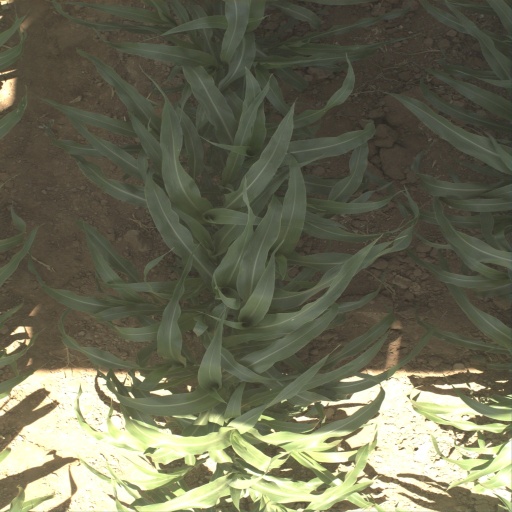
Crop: sorghum